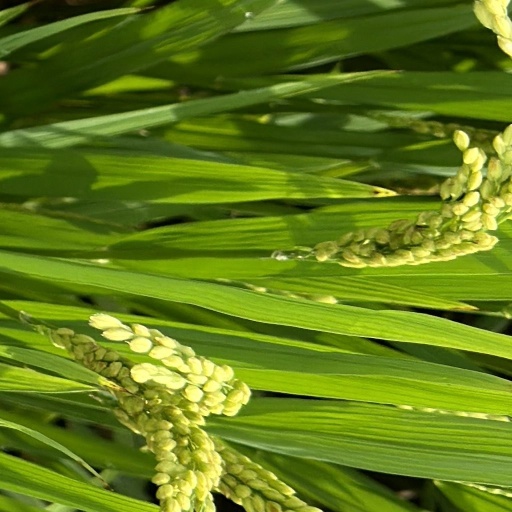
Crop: rice